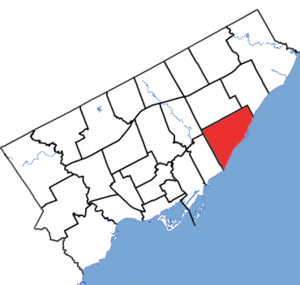
Scarborough-Sud-Ouest est une circonscription électorale fédérale et provinciale en Ontario.
Scarborough-Sud-Ouest est une circonscription provinciale de l'Ontario représentée à l'Assemblée législative de l'Ontario depuis 1999.